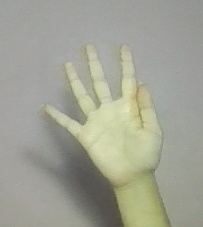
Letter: sheen